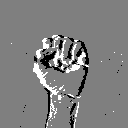
ASL letter: s